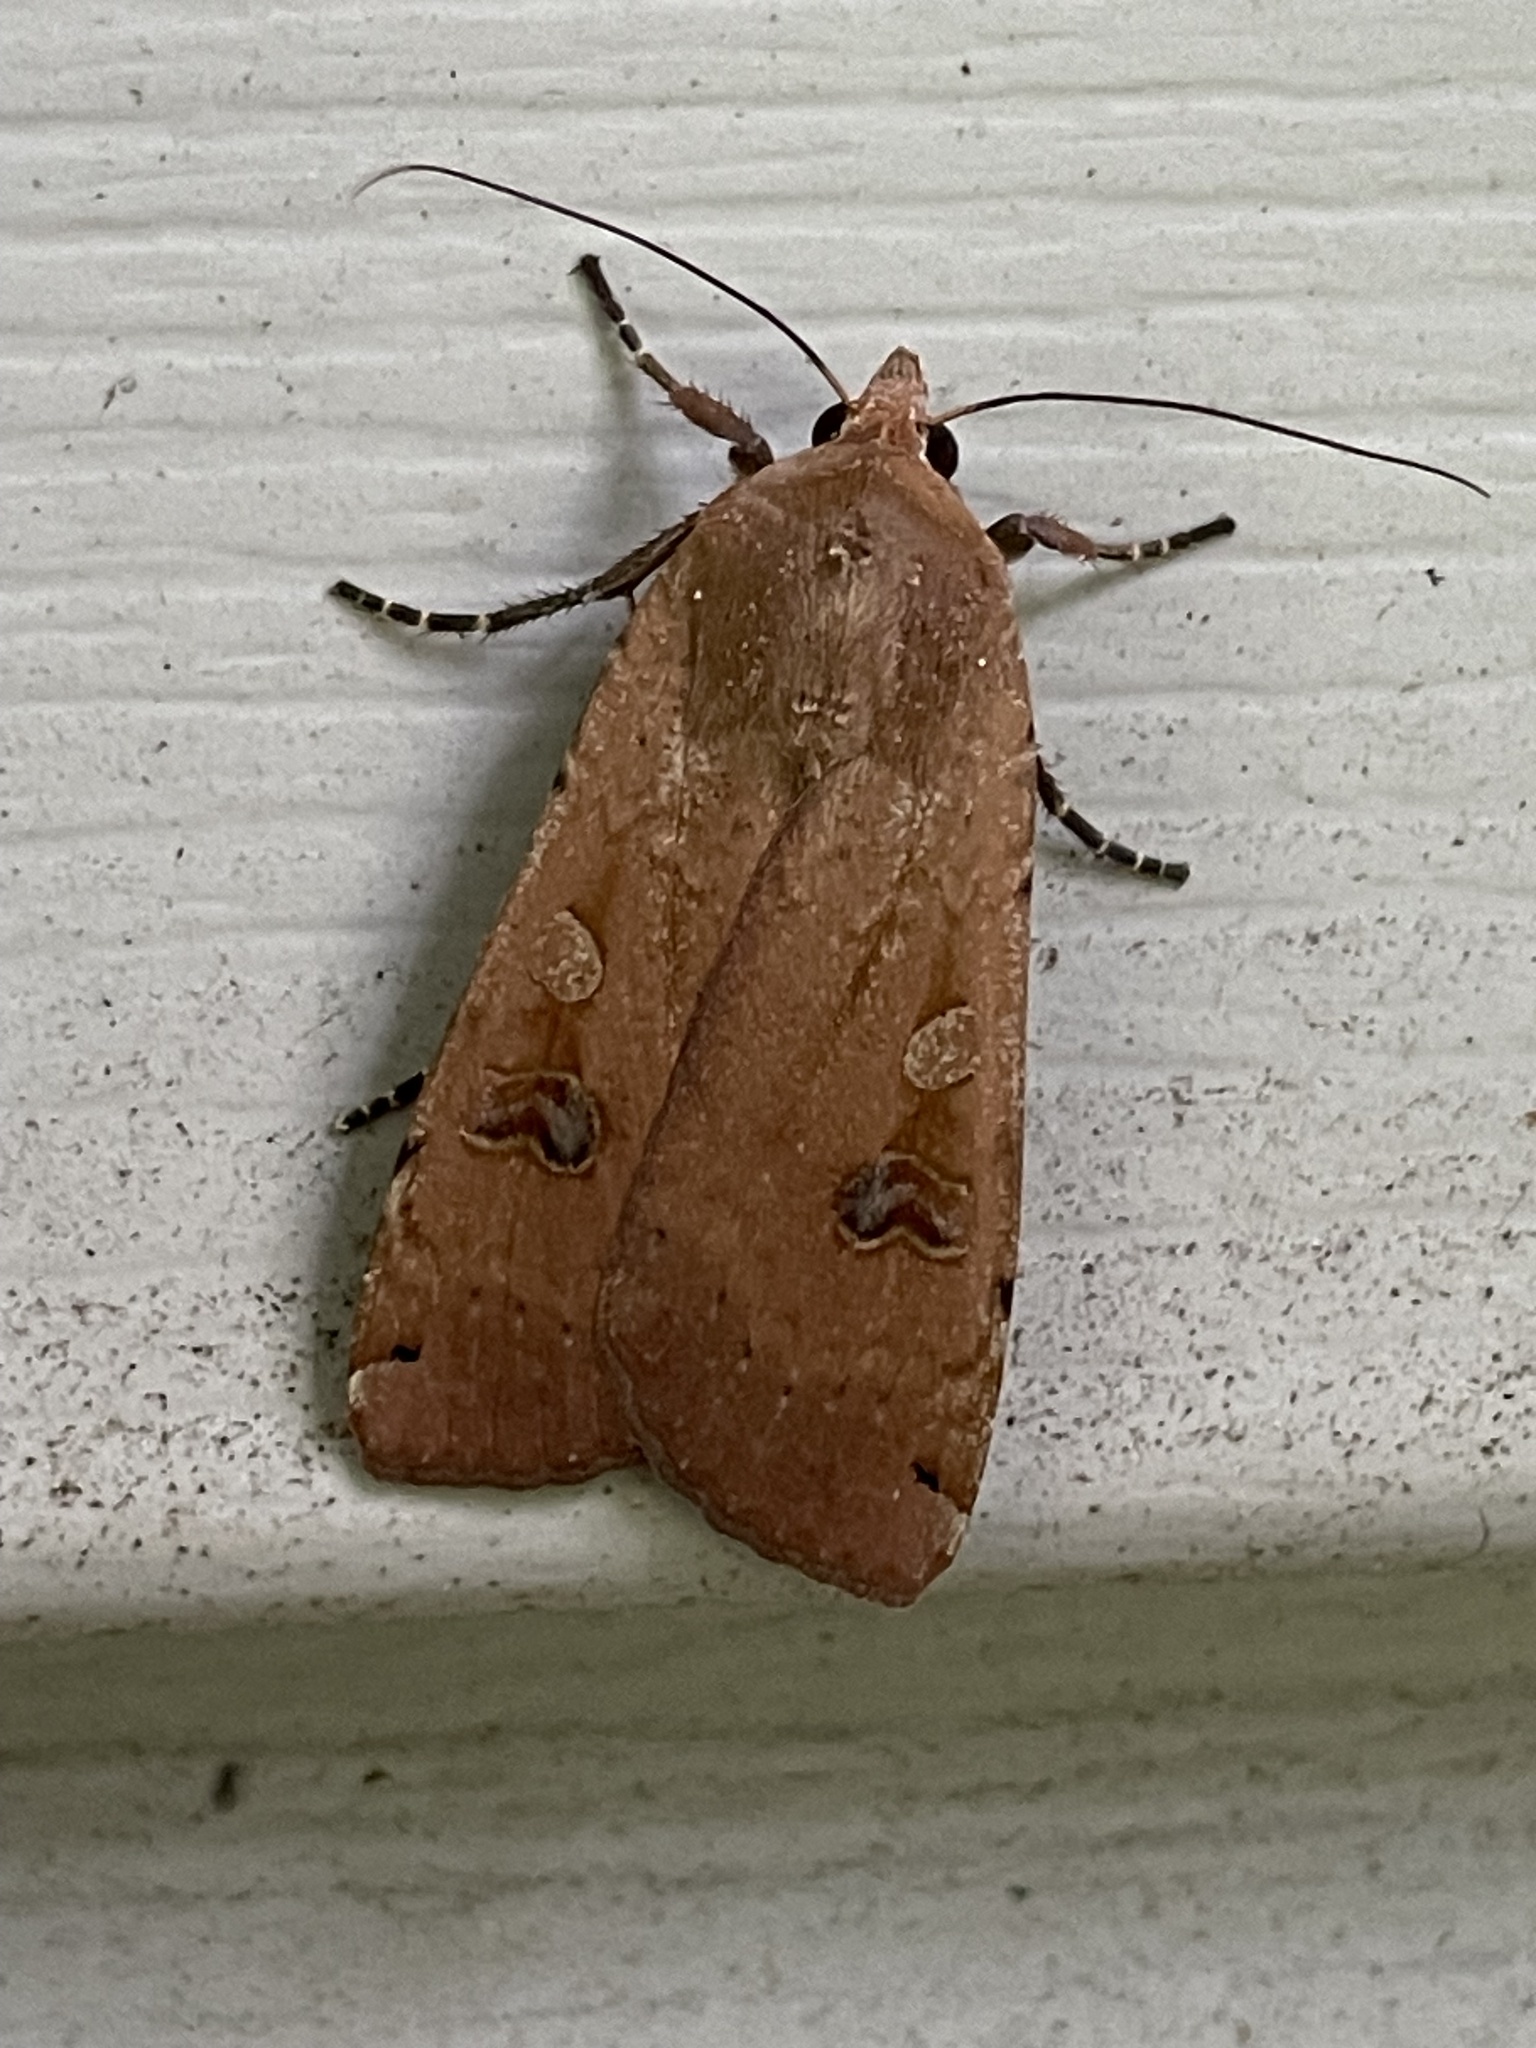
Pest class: cutworms